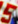
Number: 5